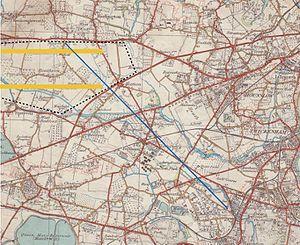
La triangulation principale de la Grande-Bretagne est le premier relevé trigonométrique de haute précision de l'ensemble de la Grande-Bretagne, réalisé entre 1791 et 1853, sous les auspices du Board of Ordnance. Le but de ce travail est d'établir les coordonnées géographiques précises de près de 300 points de repère significatifs qui pourraient être utilisés comme points fixes de relevés topographiques locaux, à partir desquels des cartes pourraient être établies. En outre, un objectif purement scientifique consiste à fournir des données précises pour les calculs géométriques tels que la détermination de la longueur des arcs de méridiens et la figure de la Terre. Une telle enquête avait été proposée par William Roy à l'issue de celle appelée jonction des observatoires de Greenwich et Paris, mais ce n'est qu'après sa mort, que le Board of Ordnance lance l'enquête trigonométrique, motivée par des considérations militaires, à une époque de menace d'invasion française. La plupart des travaux sont réalisés sous la direction d'Isaac Dalby, William Mudge et Thomas Frederick Colby, mais la synthèse et le rapport final, de 1858, sont l'œuvre d'Alexander Ross Clarke.